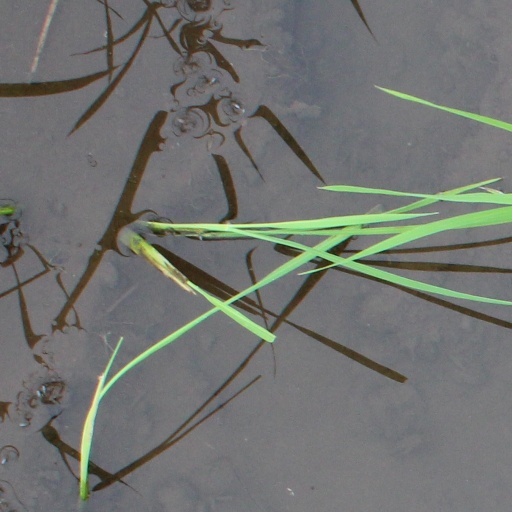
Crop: rice